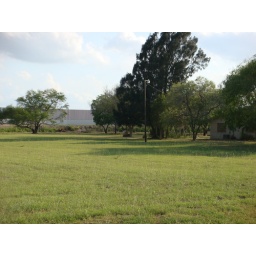
this portion of the wall is just FEET from someone's house. this house is in cameron county, about 15 minutes from Brownsville.